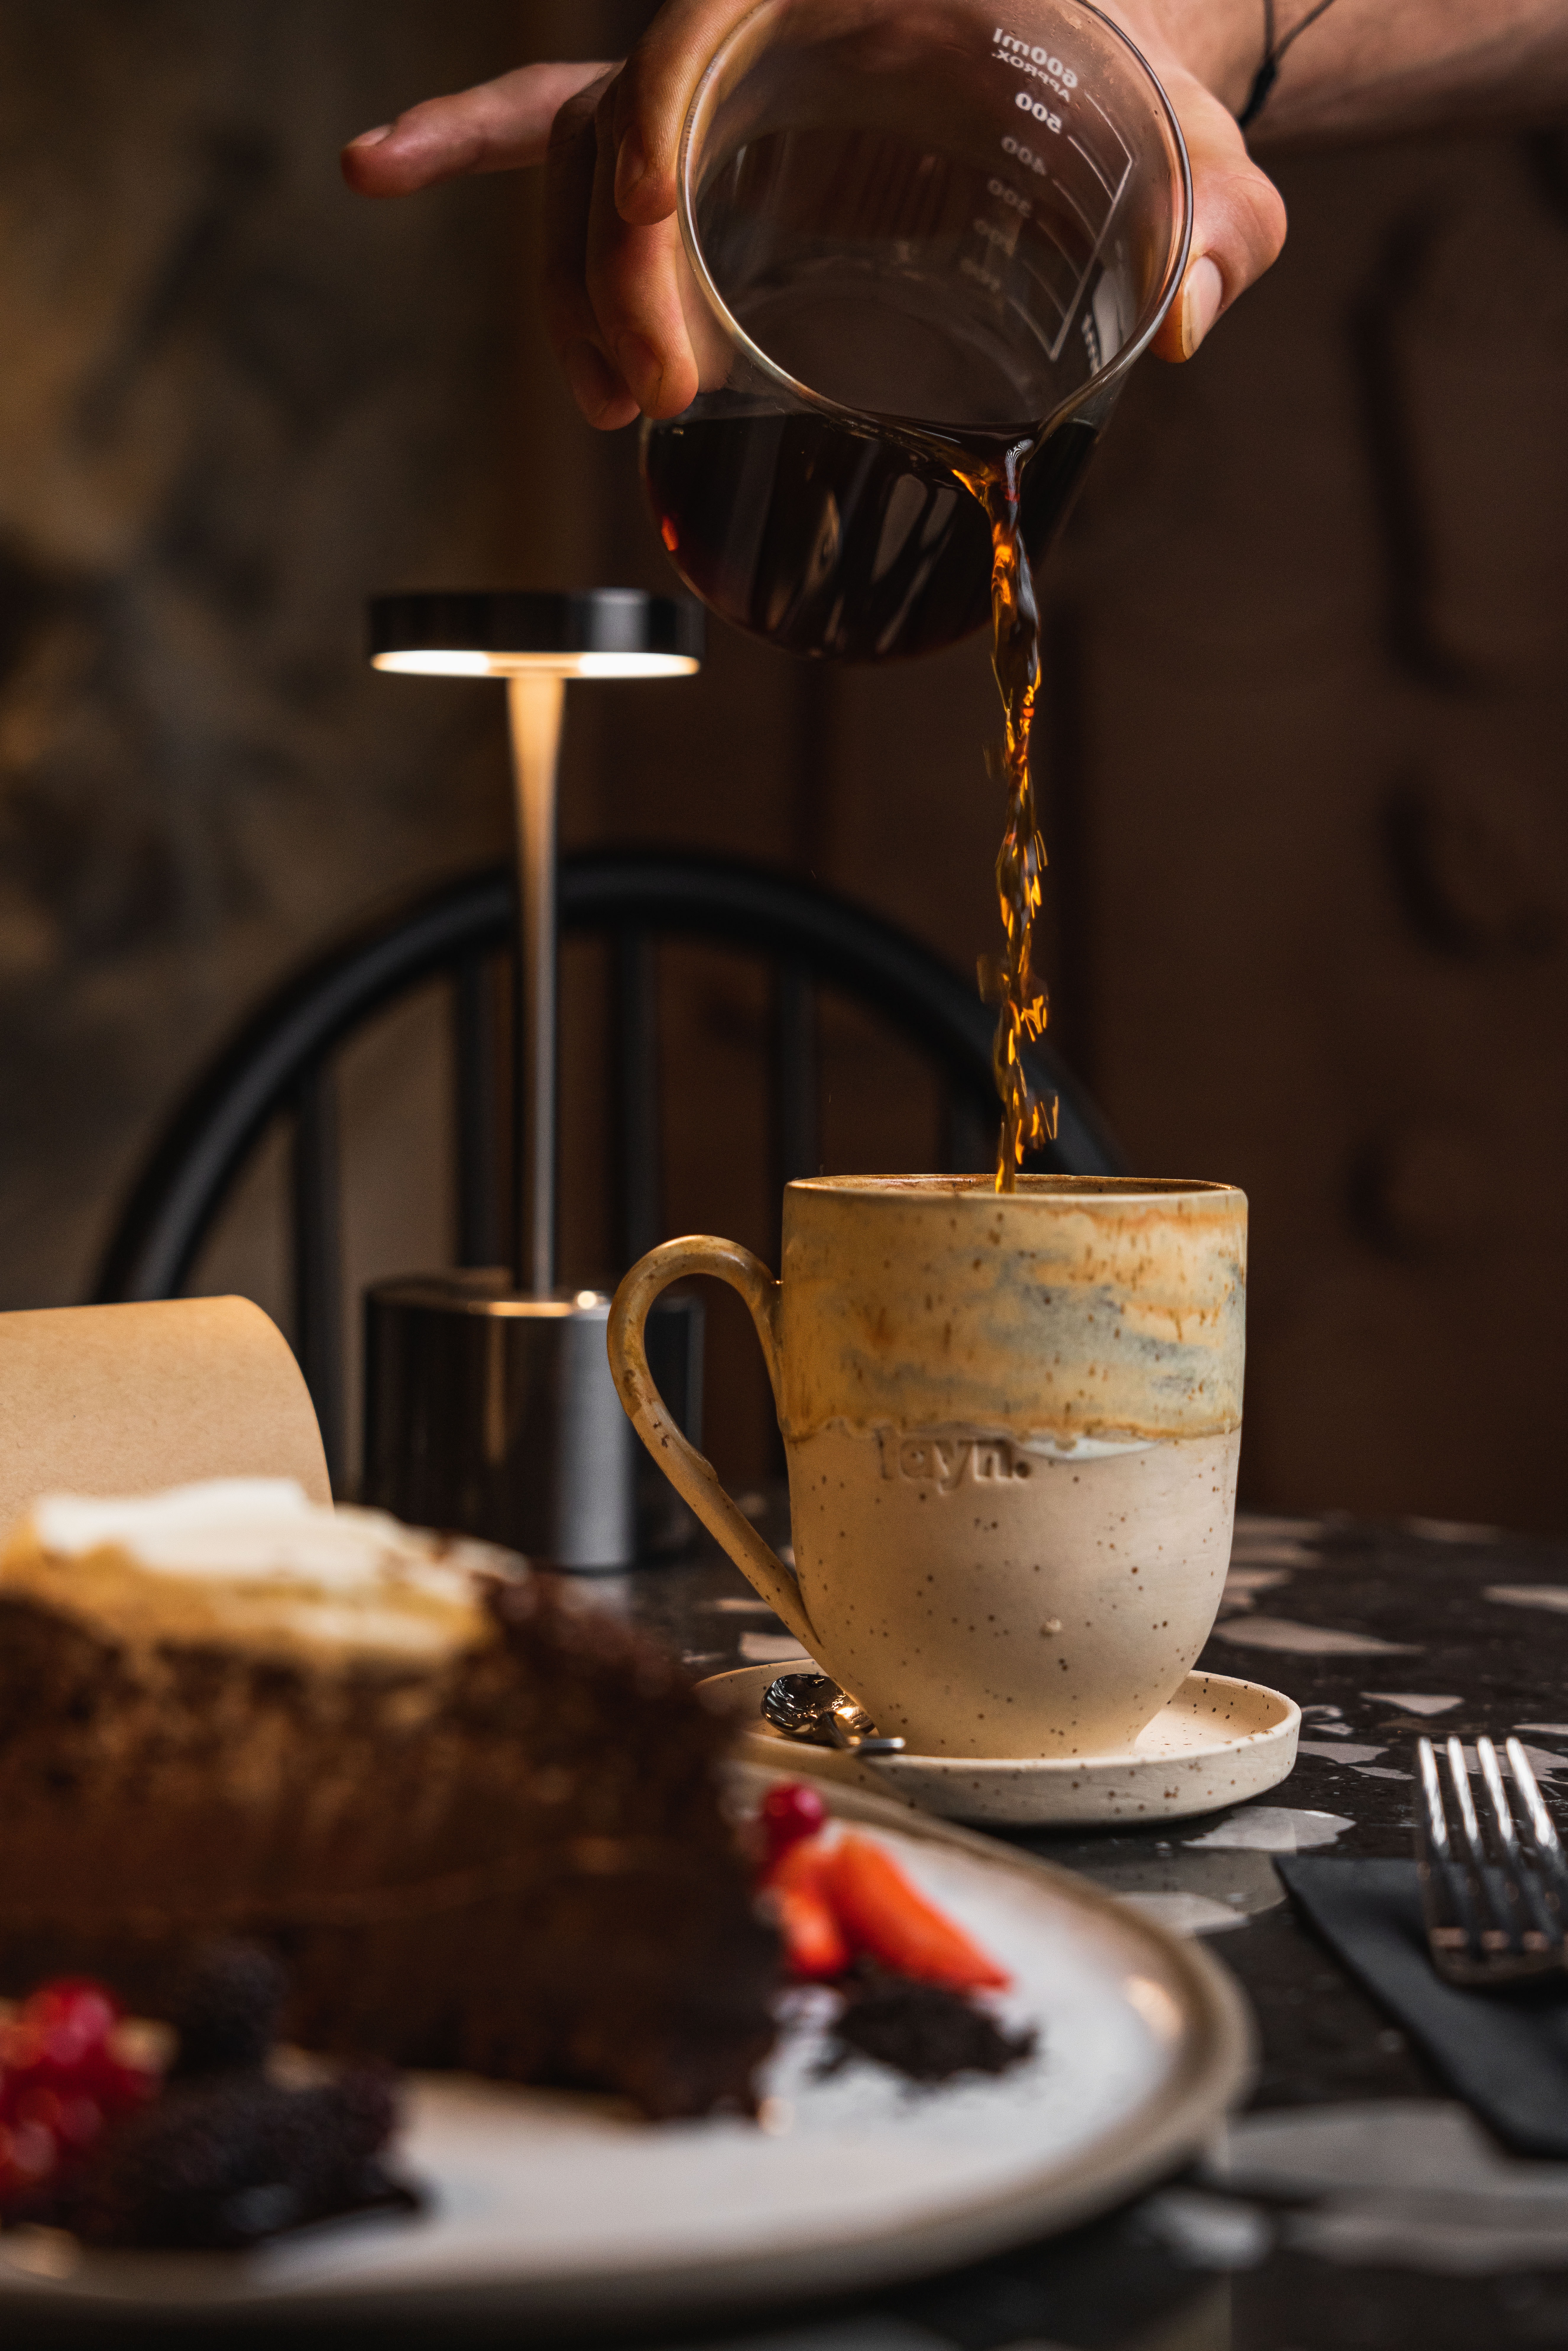
food, tableware, drinkware, table, coffee cup, dishware, plate, cup, serveware, drink, barware, teacup, ingredient, tablecloth, stemware, saucer, recipe, coffee, tea party, event, sweetness, Java coffee, mug, kuchen, cuisine, still life photography, glass bottle, turkish coffee, tea, glass, sugar cake, knife, still life, porcelain, champagne stemware, comfort food, espresso, birthday cake, finger food, cake, dessert, dish, icing, baking, culinary art, linens, breakfast, pastry, distilled beverage, dairy, bread, cutlery, la carte food